Warwick Daily News

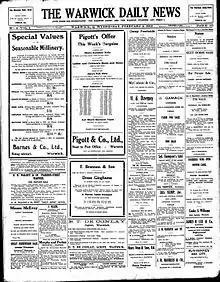
Front page of the "Warwick Daily News", 5 February 1919.

The Warwick Daily News is an online newspaper serving Warwick, Queensland, Australia. The newspaper is published by The Warwick Newspaper Pty Ltd and owned by News Corp Australia.